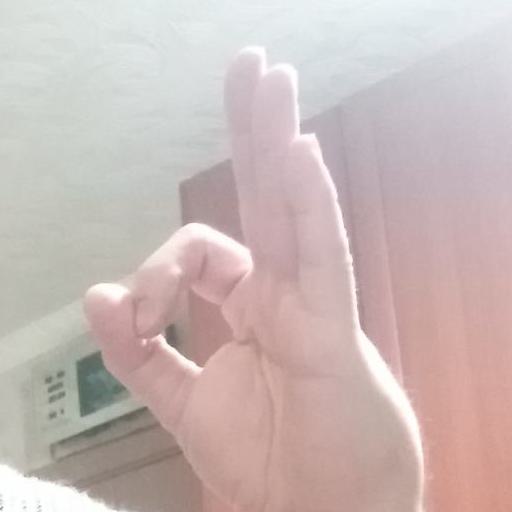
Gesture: ok